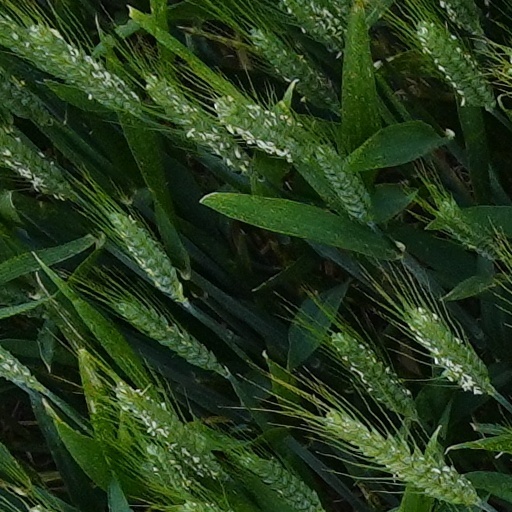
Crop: wheat